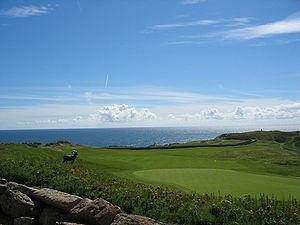
Usuellement appelé « parcours », le terrain de golf est le terrain où se joue une partie de golf.